Hellen Obiri

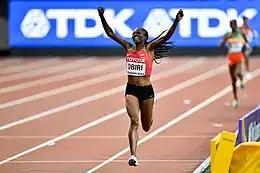
Obiri dominated the 5000 m at the 2017 World Championships in Athletics in London.

Obiri represented Kenya at the 2017 World Championships in London in the same event and won the gold medal with a time of 14:34.86, ahead of Ayana and Sifan Hassan.